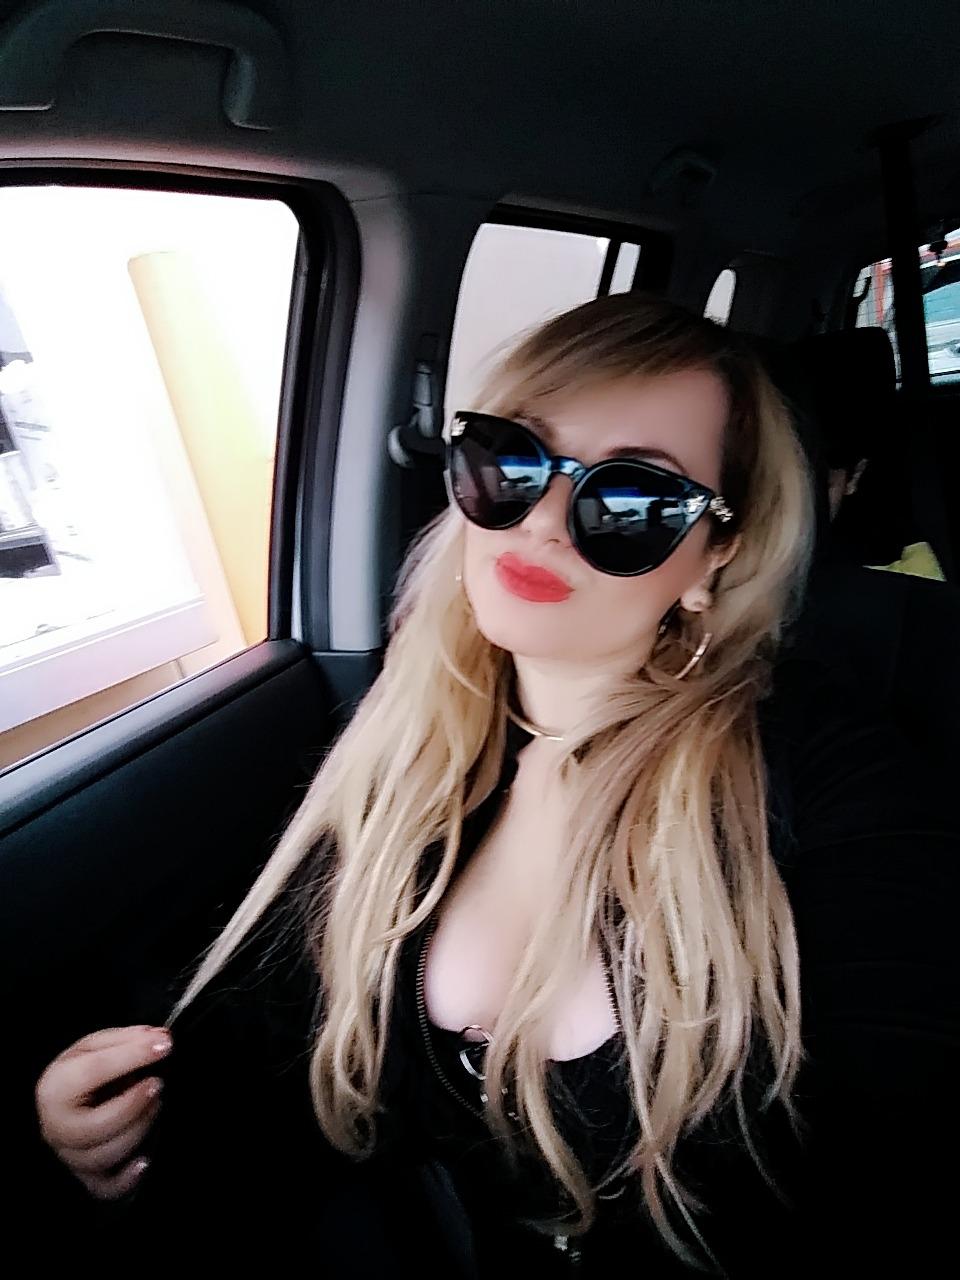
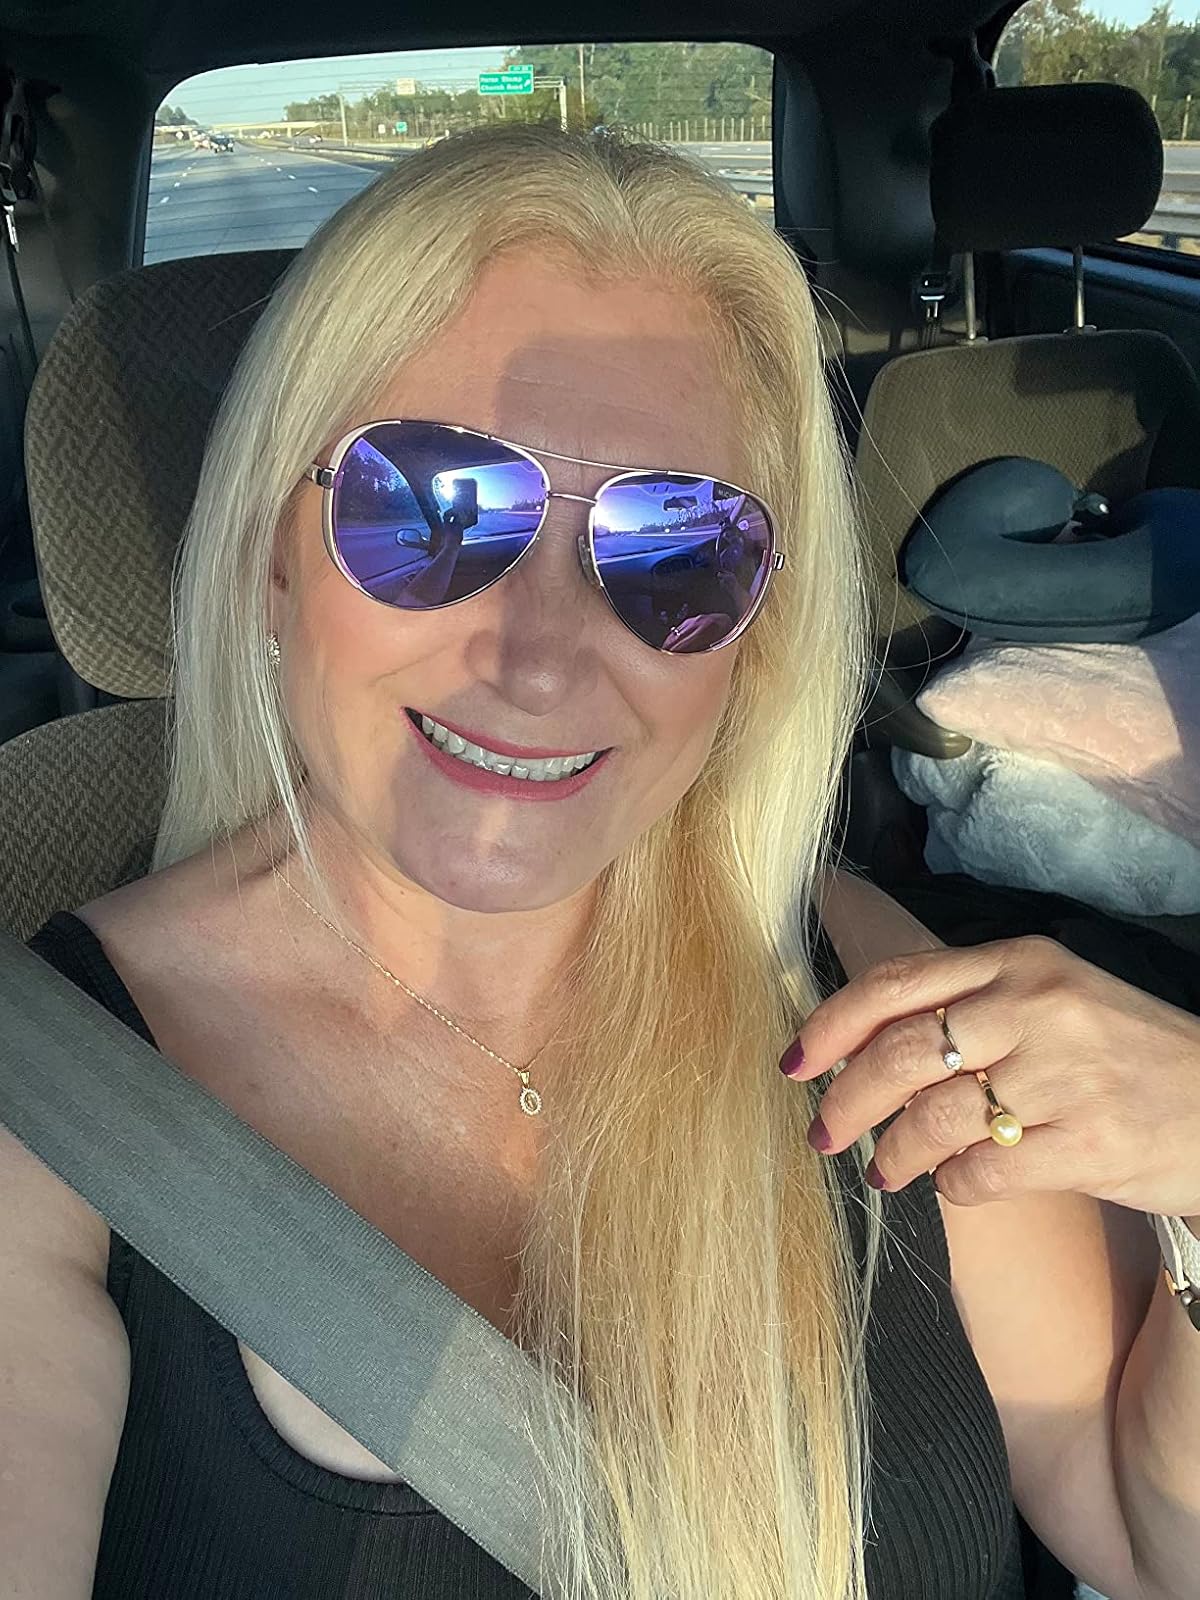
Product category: accessories_sunglasses
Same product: no